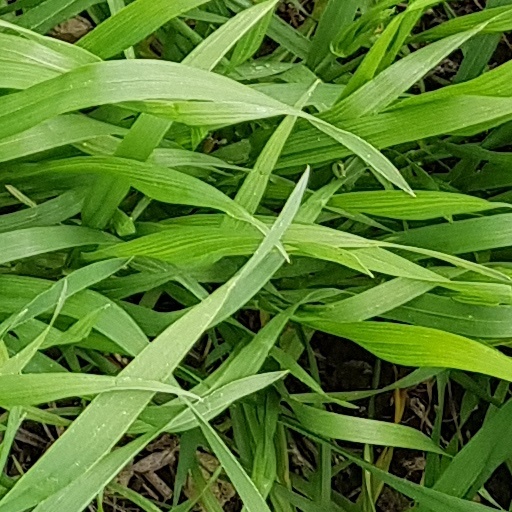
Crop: wheat